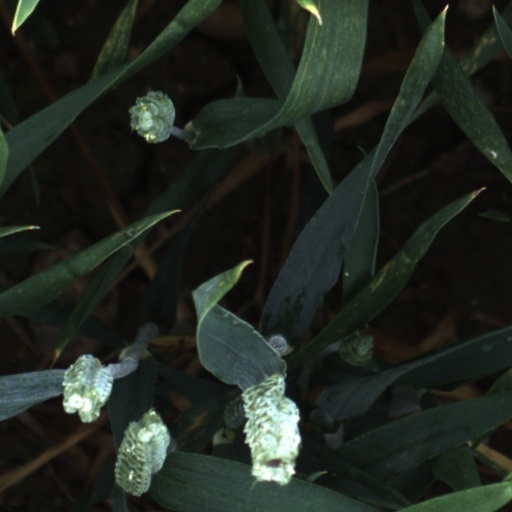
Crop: wheat